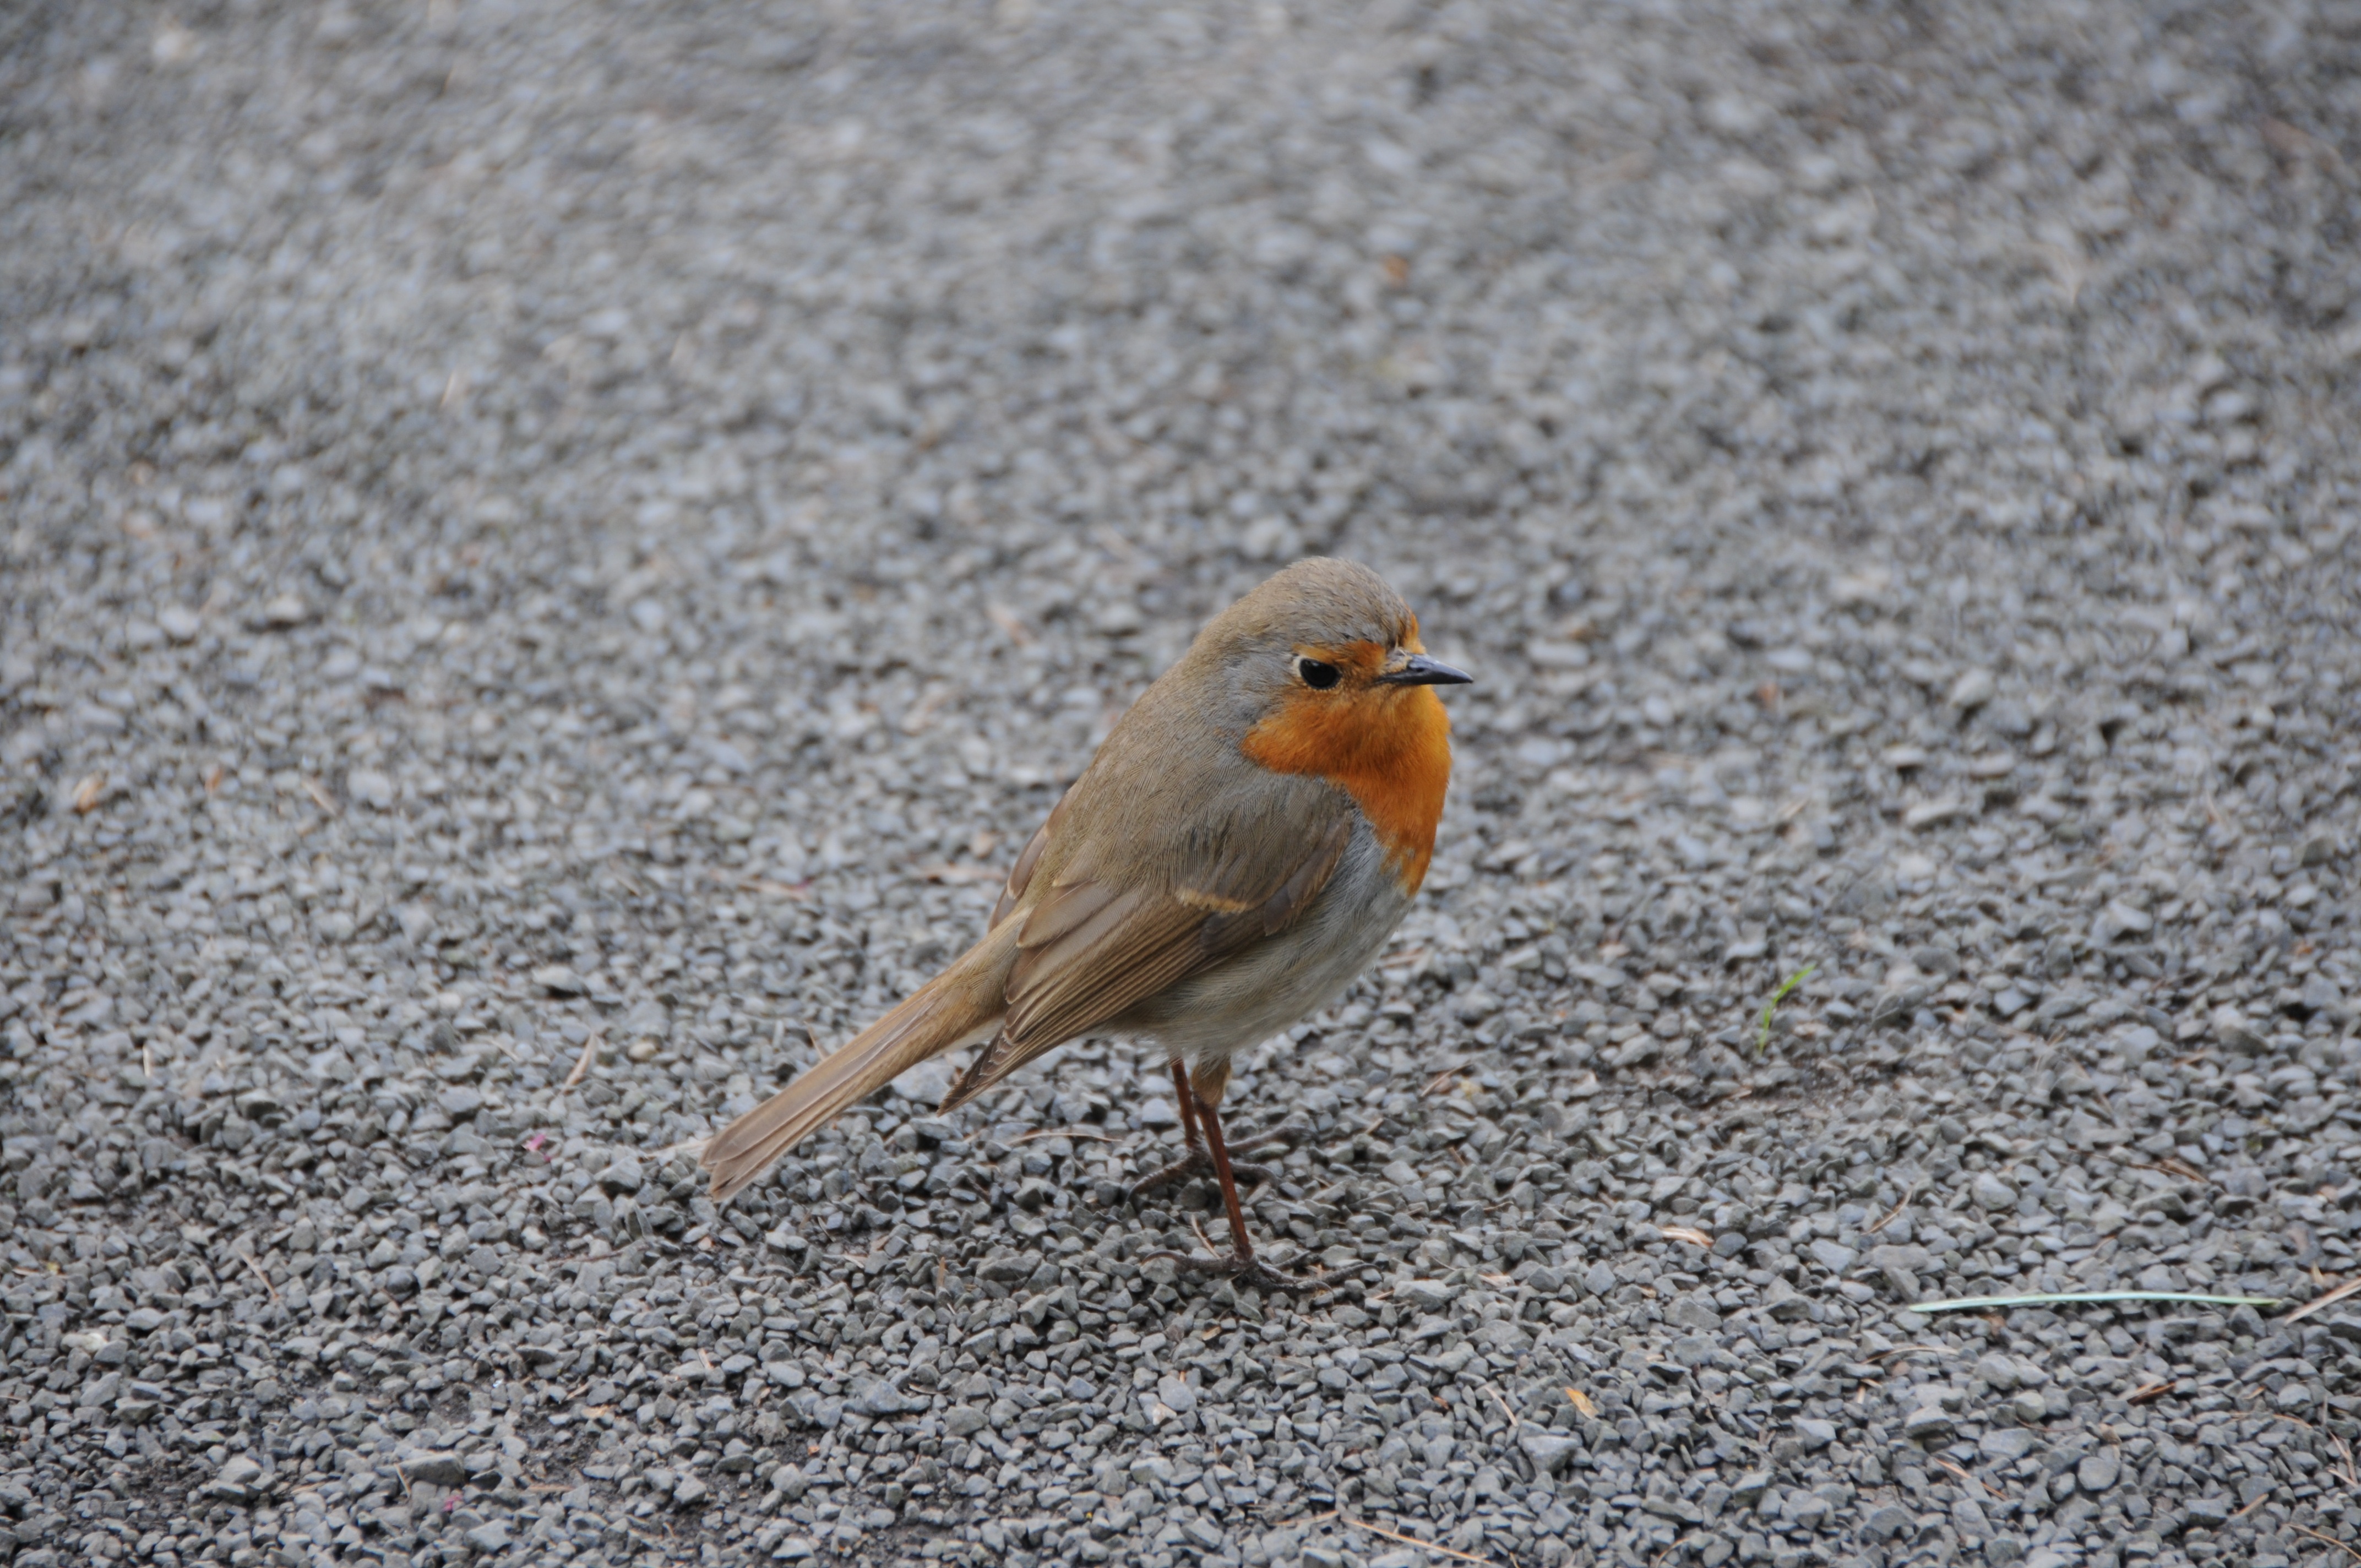
nature, bird, wildlife, red, beak, small, robin, fauna, grey, gravel, vertebrate, sparrow, finch, house sparrow, old world flycatcher, perching bird, emberizidae, european robin